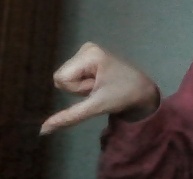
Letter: waw